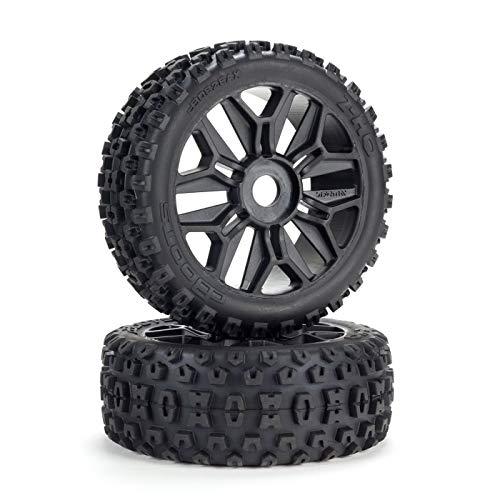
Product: ARRMA 1/8 TYPHON 4X4 3S BLX Brushless 4WD RC Buggy RTR with 2.4GHz Radio (Battery Not Included), Red (ARA102722)
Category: Toys & Games | Hobbies | Remote & App Controlled Vehicles & Parts | Remote & App Controlled Vehicles | Cars
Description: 4xAA Batteries for Radio.
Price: $304.08